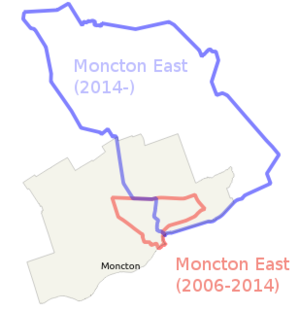
Moncton-Est est une circonscription électorale provinciale du Nouveau-Brunswick représentée à l'Assemblée législative depuis 2014.
Moncton-Est est une ancienne circonscription électorale provinciale du Nouveau-Brunswick au Canada. Elle fut active de 1974 à 2014.